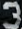
Number: 3